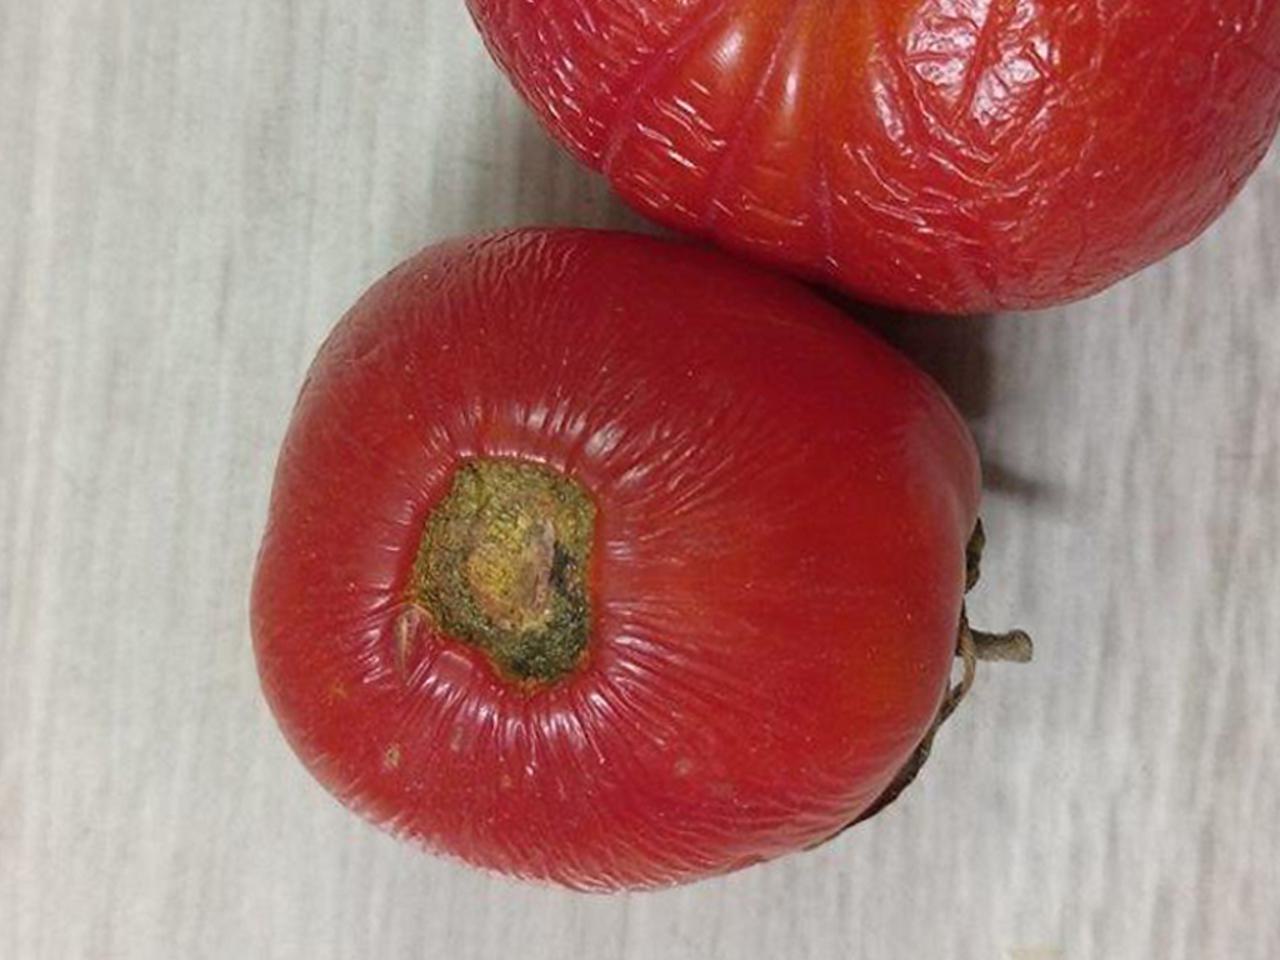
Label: Rotten